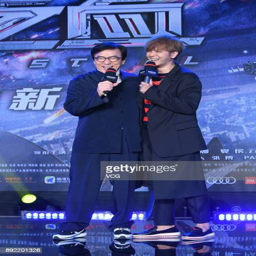
martial artist and singer attend the press conference